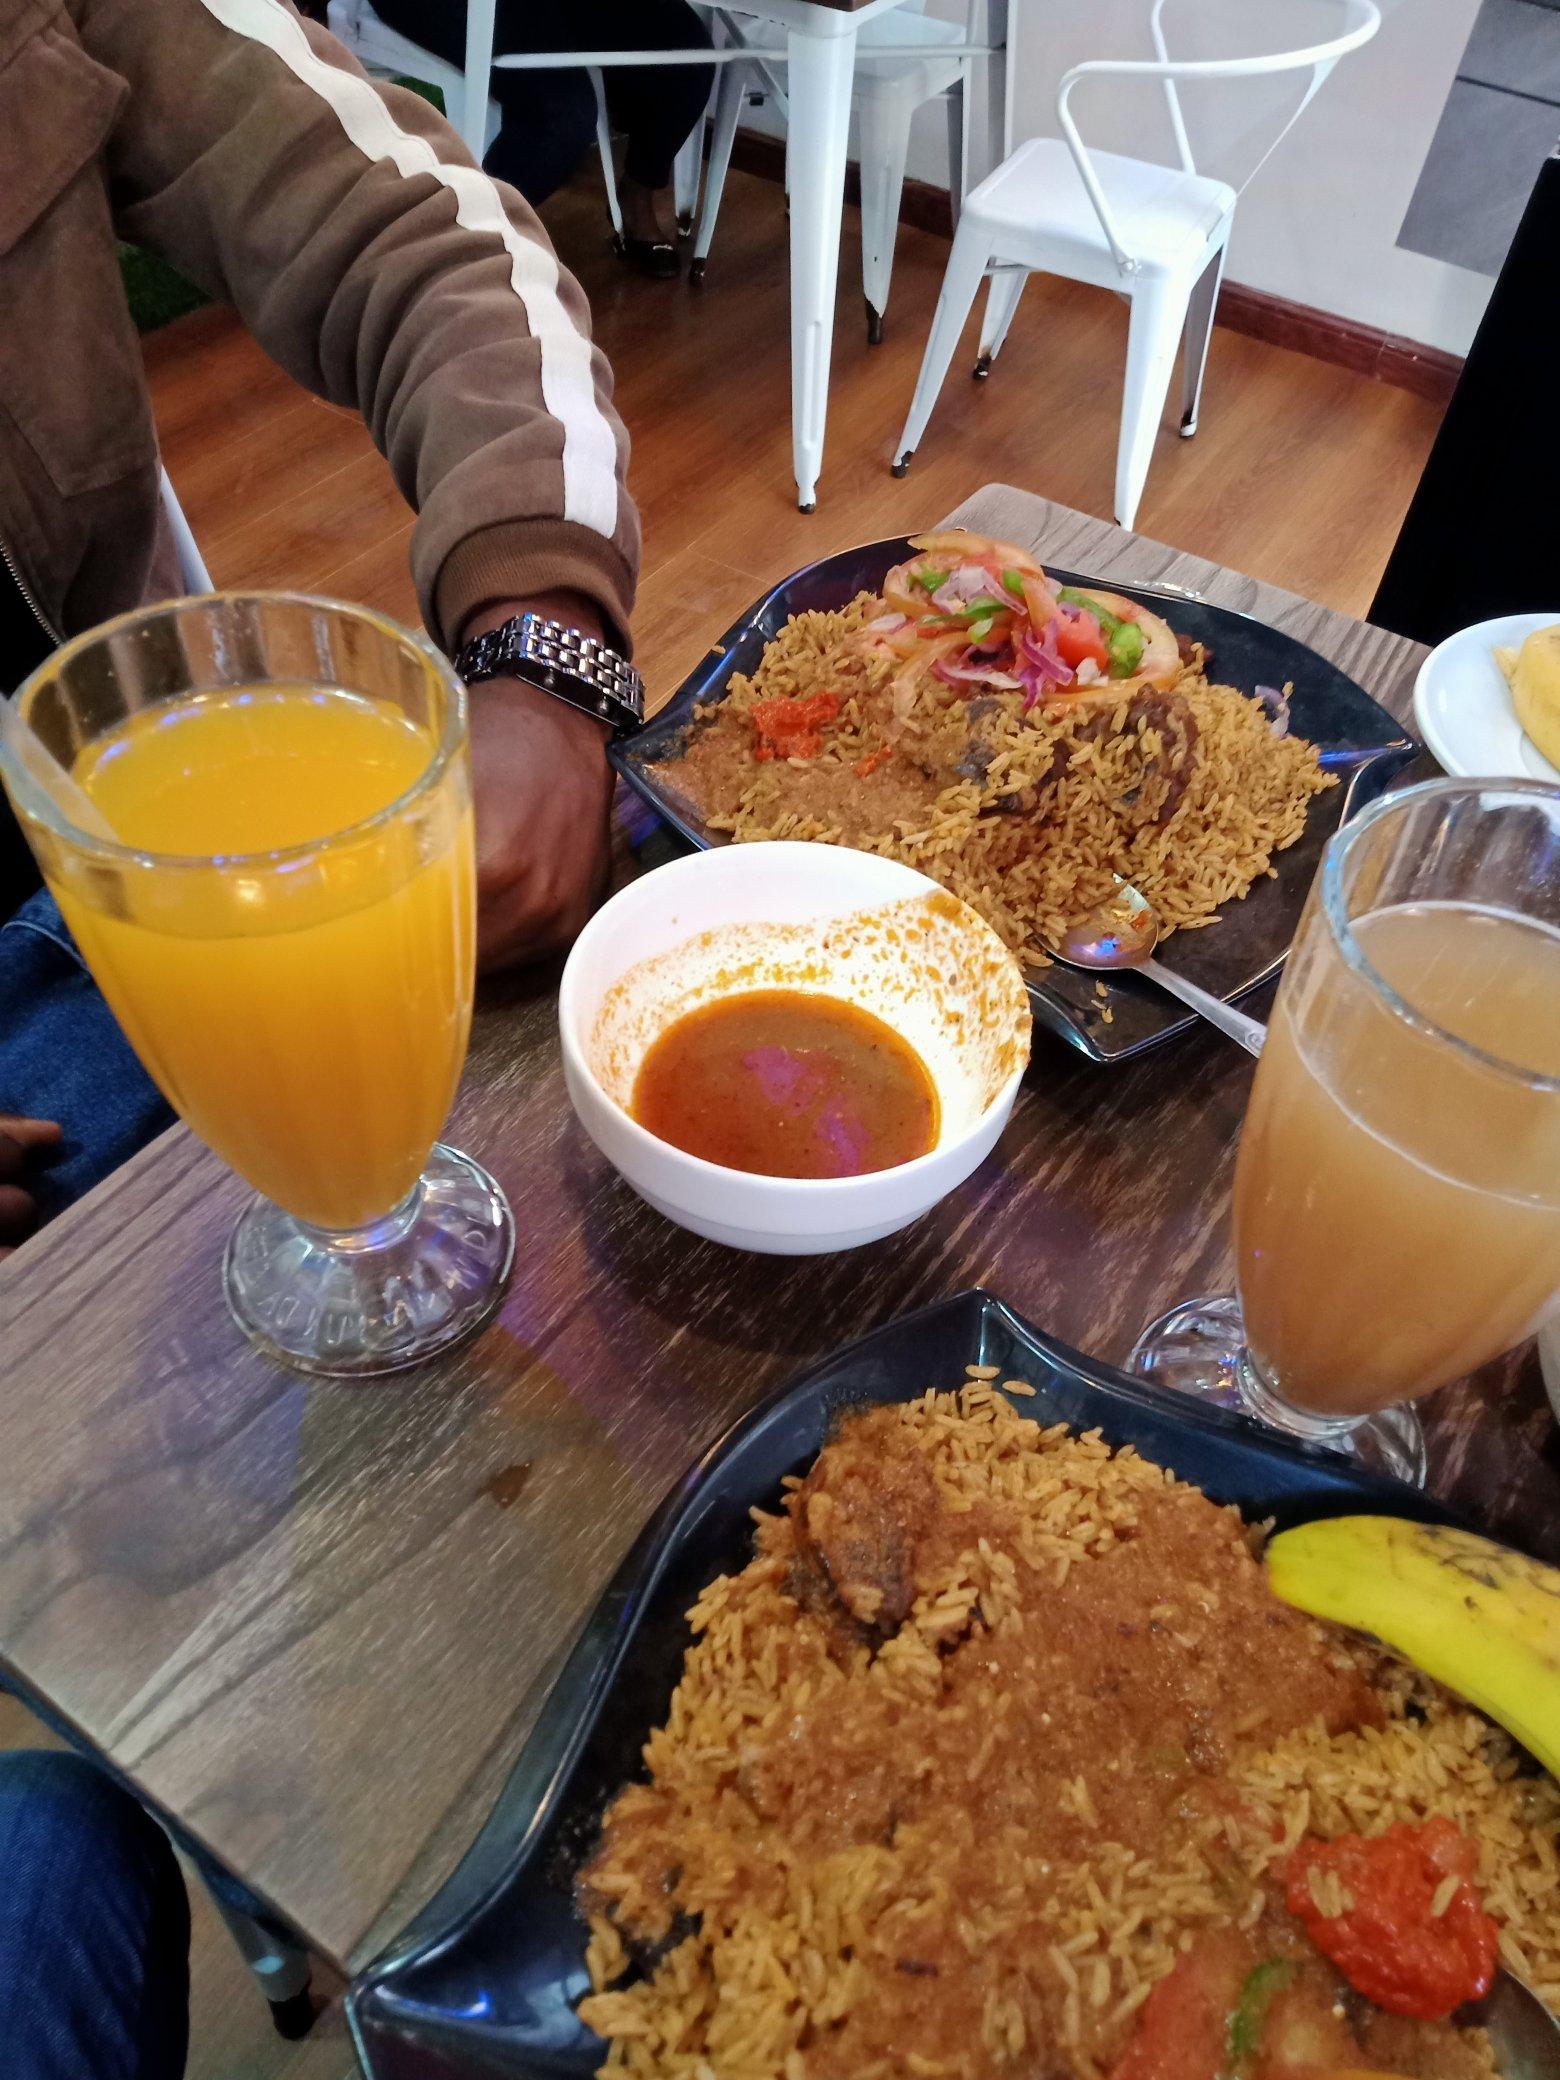
Chakula chenye kudondosha mate mdomoni kudhihirisha utamu kimo kwenye sahani za rangi nyeusi juu ya meza. Kando yake mna jwisi kwenye vikombe. Baadhi ya mlo huu ni kama vile pilau ambazo hupikwa hasa na wakazi wa pwani.